Bass drum

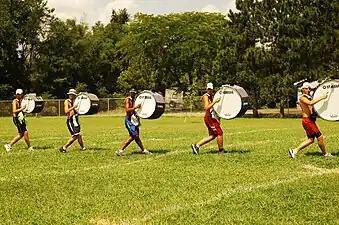
Cavaliers Bassline 2006

In many forms of heavy metal and hard rock, as well as some forms of jazz, fusion, and punk, two bass drums are used, or alternatively two pedals on one bass drum. If two drums are used, that is often to give a more impressive appearance on large stages, but sometimes, the second drum is pitched differently to provide some variety in the notes, thus creating a more nuanced sound. The first person to use and popularize the double bass drum setup was jazz drummer Louie Bellson, who came up with the idea when he was still in high school. Ray McKinley was, by 1941, using this setup as well. Double bass drums were popularized in the 1960s by rock drummers Ringo Starr of The Beatles, Ginger Baker of Cream, Mitch Mitchell of the Jimi Hendrix Experience, Keith Moon of the Who and Nick Mason of Pink Floyd. After 1970, Billy Cobham and Narada Michael Walden used double kick drum with the jazz fusion project Mahavishnu Orchestra, Chester Thompson with Frank Zappa and Weather Report, Barriemore Barlow with Jethro Tull, and Terry Bozzio with Frank Zappa. For these genres the focus was 'odd-meter grooves and mind blowing solos'. Double bass drumming later became an integral part of heavy metal, as pioneered by the likes of Les Binks, Carmine Appice, Ian Paice, Cozy Powell, Phil Taylor and Tommy Aldridge. American thrash metal band Slayer's former drummer Dave Lombardo was named "the godfather of double bass" by the magazine "Drummerworld". Later metal genres including death metal use double kick drumming extensively often with blast beat techniques, whilst focusing on precision, 'endurance', 'speed' and 'rapid footwork'.